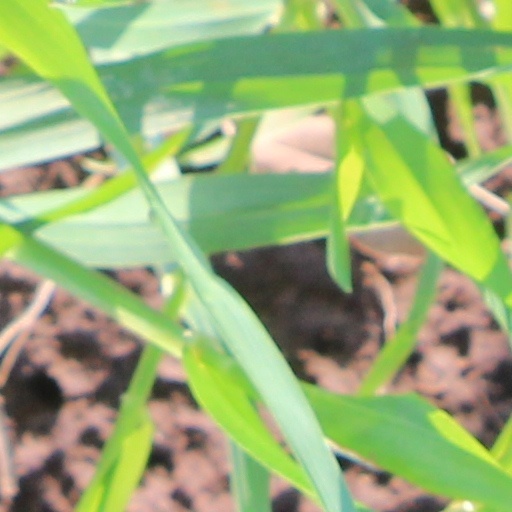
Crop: wheat